PowerBook 140

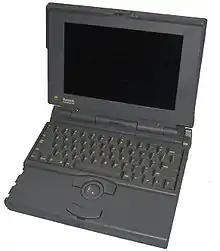
Apple Macintosh PowerBook 140

The PowerBook 140 is a notebook computer that was released in the first line of PowerBooks. It was the mid-range PowerBook, between the low-end 100 and the high-end 170. As with the PowerBook 170, it featured an internal floppy drive, unlike the 100. Codenames for this model are: Tim Lite, Tim LC, Replacements, and Leary. In 1992, it was replaced by the PowerBook 145, which was essentially a speed bump, though the PowerBook 160 essentially superseded it as the new mid-line model.